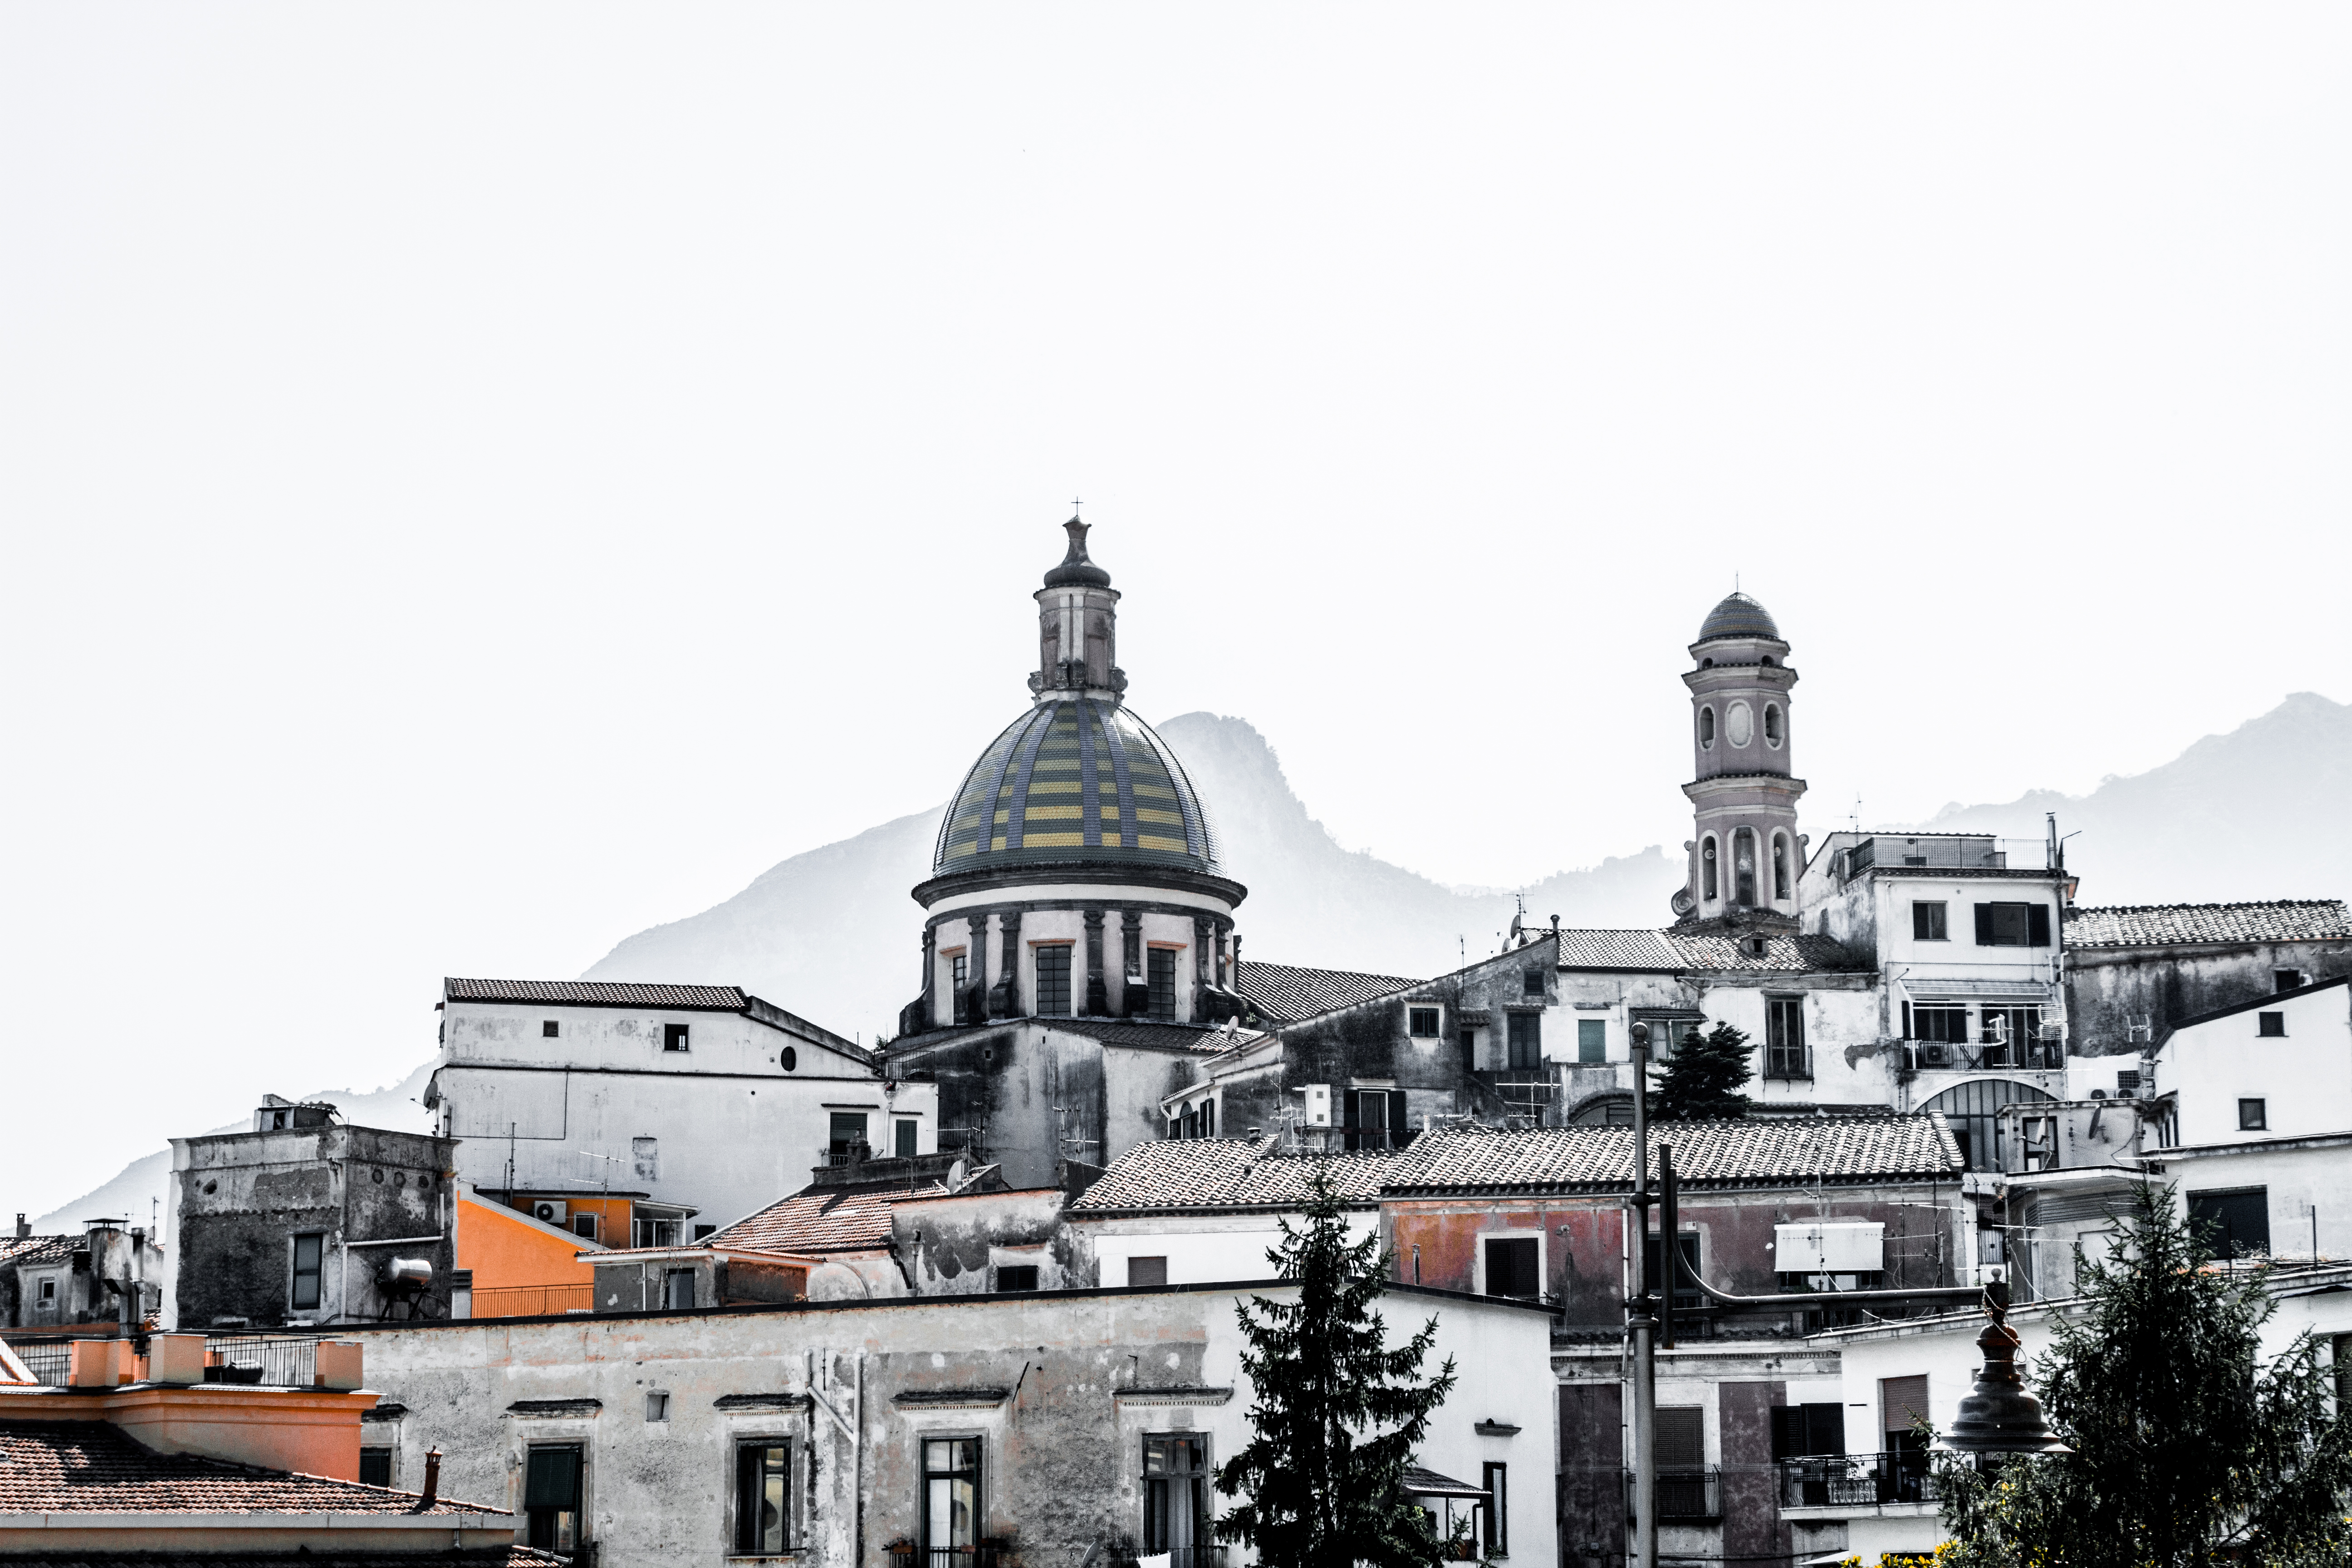
architecture, skyline, town, building, cityscape, panorama, travel, europe, landmark, cathedral, place of worship, dome, metropolis